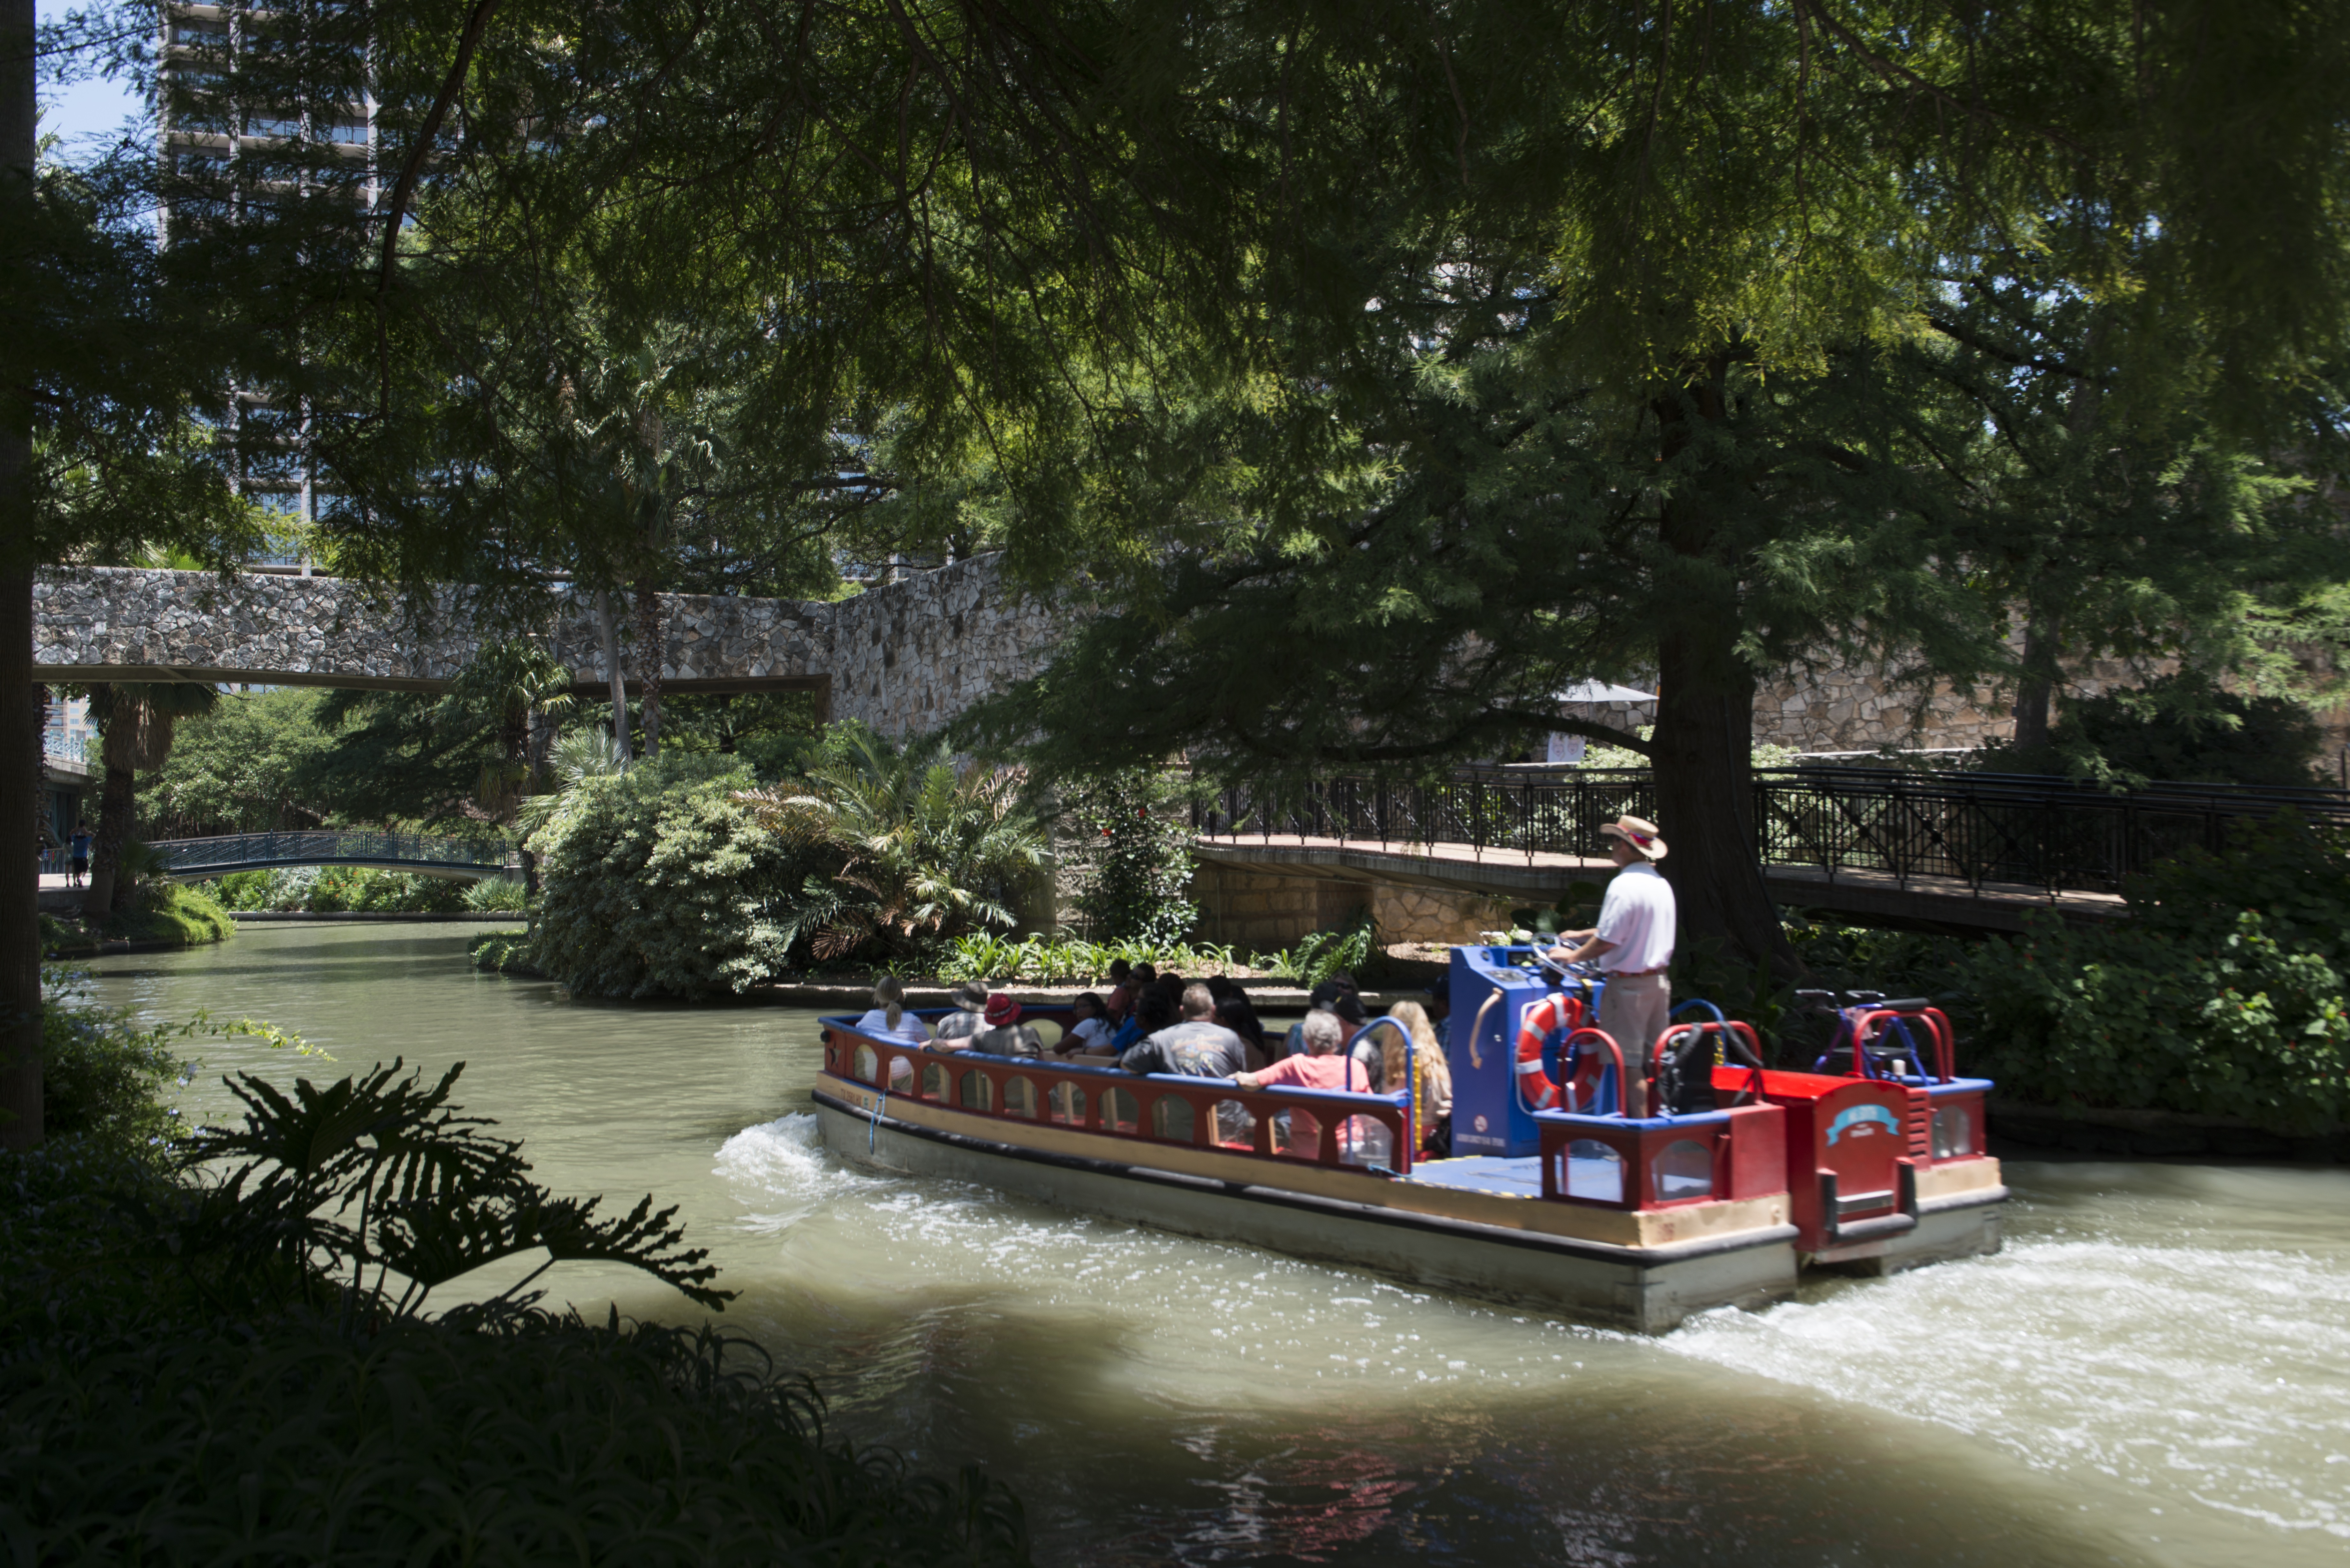
boat, river, canal, travel, recreation, vehicle, relax, scenic, park, usa, landmark, attraction, waterway, tourists, boating, texas, barges, riverwalk, san antonio, outdoor recreation, siteseeing, paseo del rio